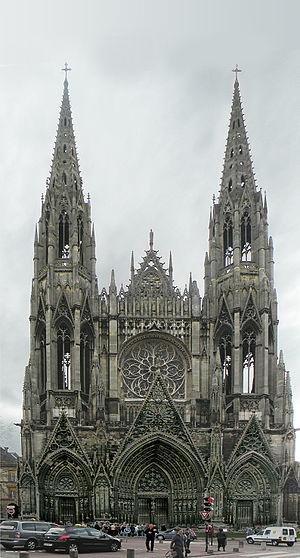
L'abbaye Saint-Ouen de Rouen est l'un des principaux monuments de la ville de Rouen ; son église abbatiale est un exemple achevé de l'architecture gothique en Normandie.